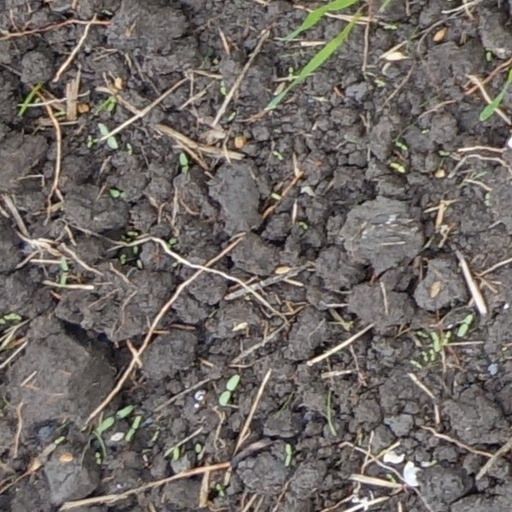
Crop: wheat